Croydon power stations

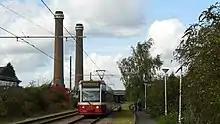
Croydon B's chimneys in 2008

In 1992, the area was regenerated into what is now known as the Valley Park Retail and Leisure Complex.